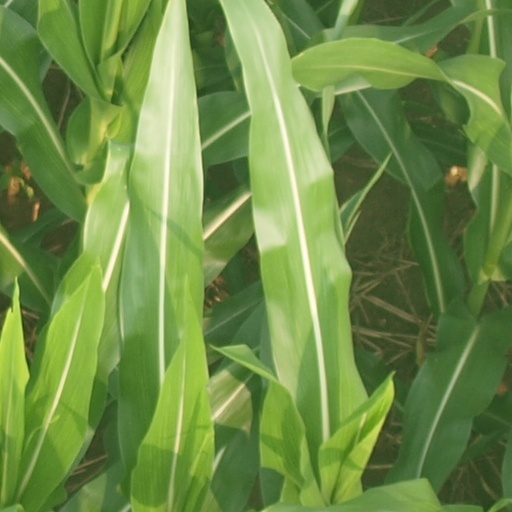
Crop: maize; corn